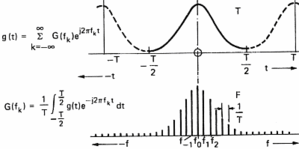
Série de Fourier. Le premier graphe donne l'allure du graphe d'une fonction périodique
En analyse mathématique, les séries de Fourier sont un outil fondamental dans l'étude des fonctions périodiques. C'est à partir de ce concept que s'est développée la branche des mathématiques connue sous le nom d'analyse harmonique.